Mario Been

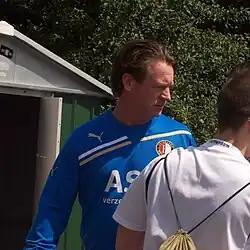
Been during his time with Feyenoord as manager

Been joined his boyhood club Feyenoord in the summer of 2009 in the hope of repairing the financially stricken club. He was given a very youthful squad to work with, which did have some experienced heads in the form of Roy Makaay, Denny Landzaat and Giovanni van Bronckhorst. His first signing was from his old club, where he signed Dani Fernández for the right-back position. Been's first season for Feyenoord was immediately a success, as he led them to a fourth-place finish in the league and thus a place in the Europa League for the 2010–11 season. This was also the club's highest finish for a few years. In a turbulent summer, which saw all his experienced heads retire, he signed only a handful of players on free transfers or on loan. Feyenoord started the campaign in mixed form. On the opening day, they beat Utrecht 3–1 to kick off a good start to the campaign. However, the club failed to qualify for the group stages of the Europa League, after they lost 2–1 to Gent on aggregate.